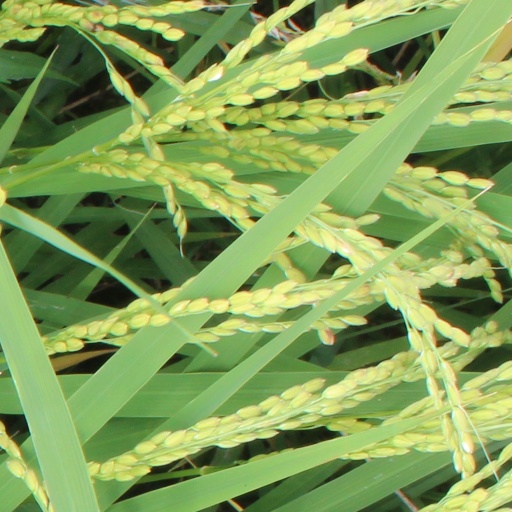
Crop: rice